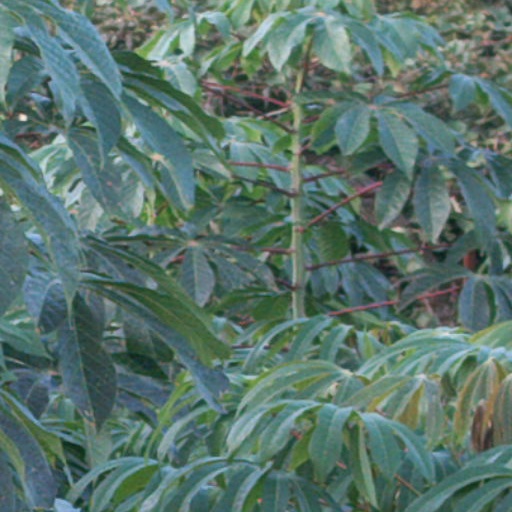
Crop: cassava